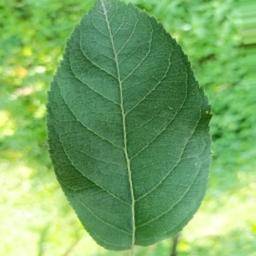
Label: Healthy